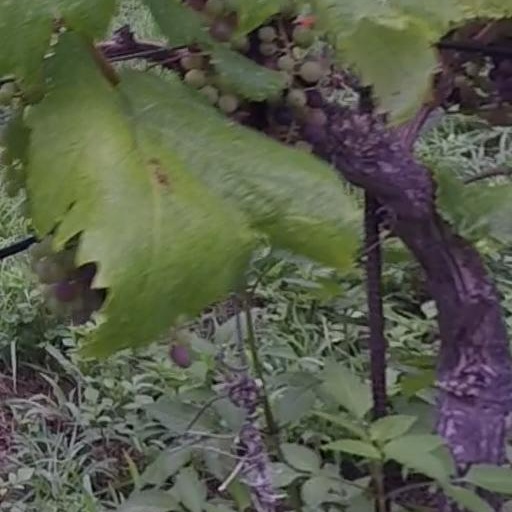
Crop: grape